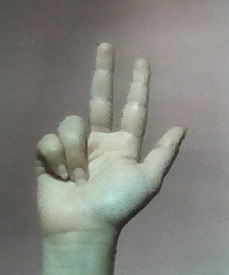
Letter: al